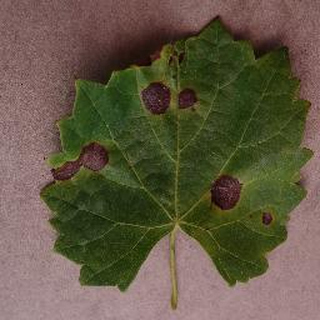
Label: grape_black_rot